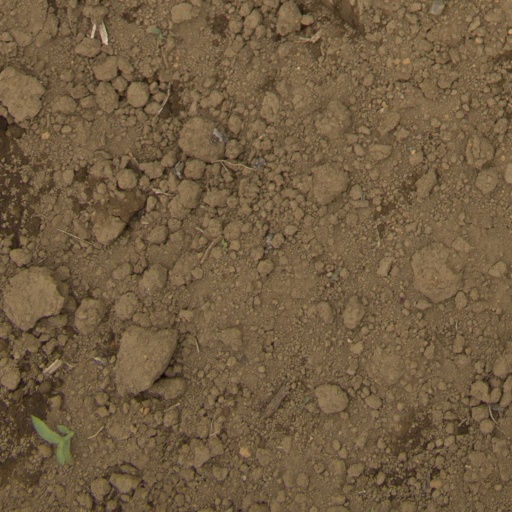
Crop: Jerusalem artichoke